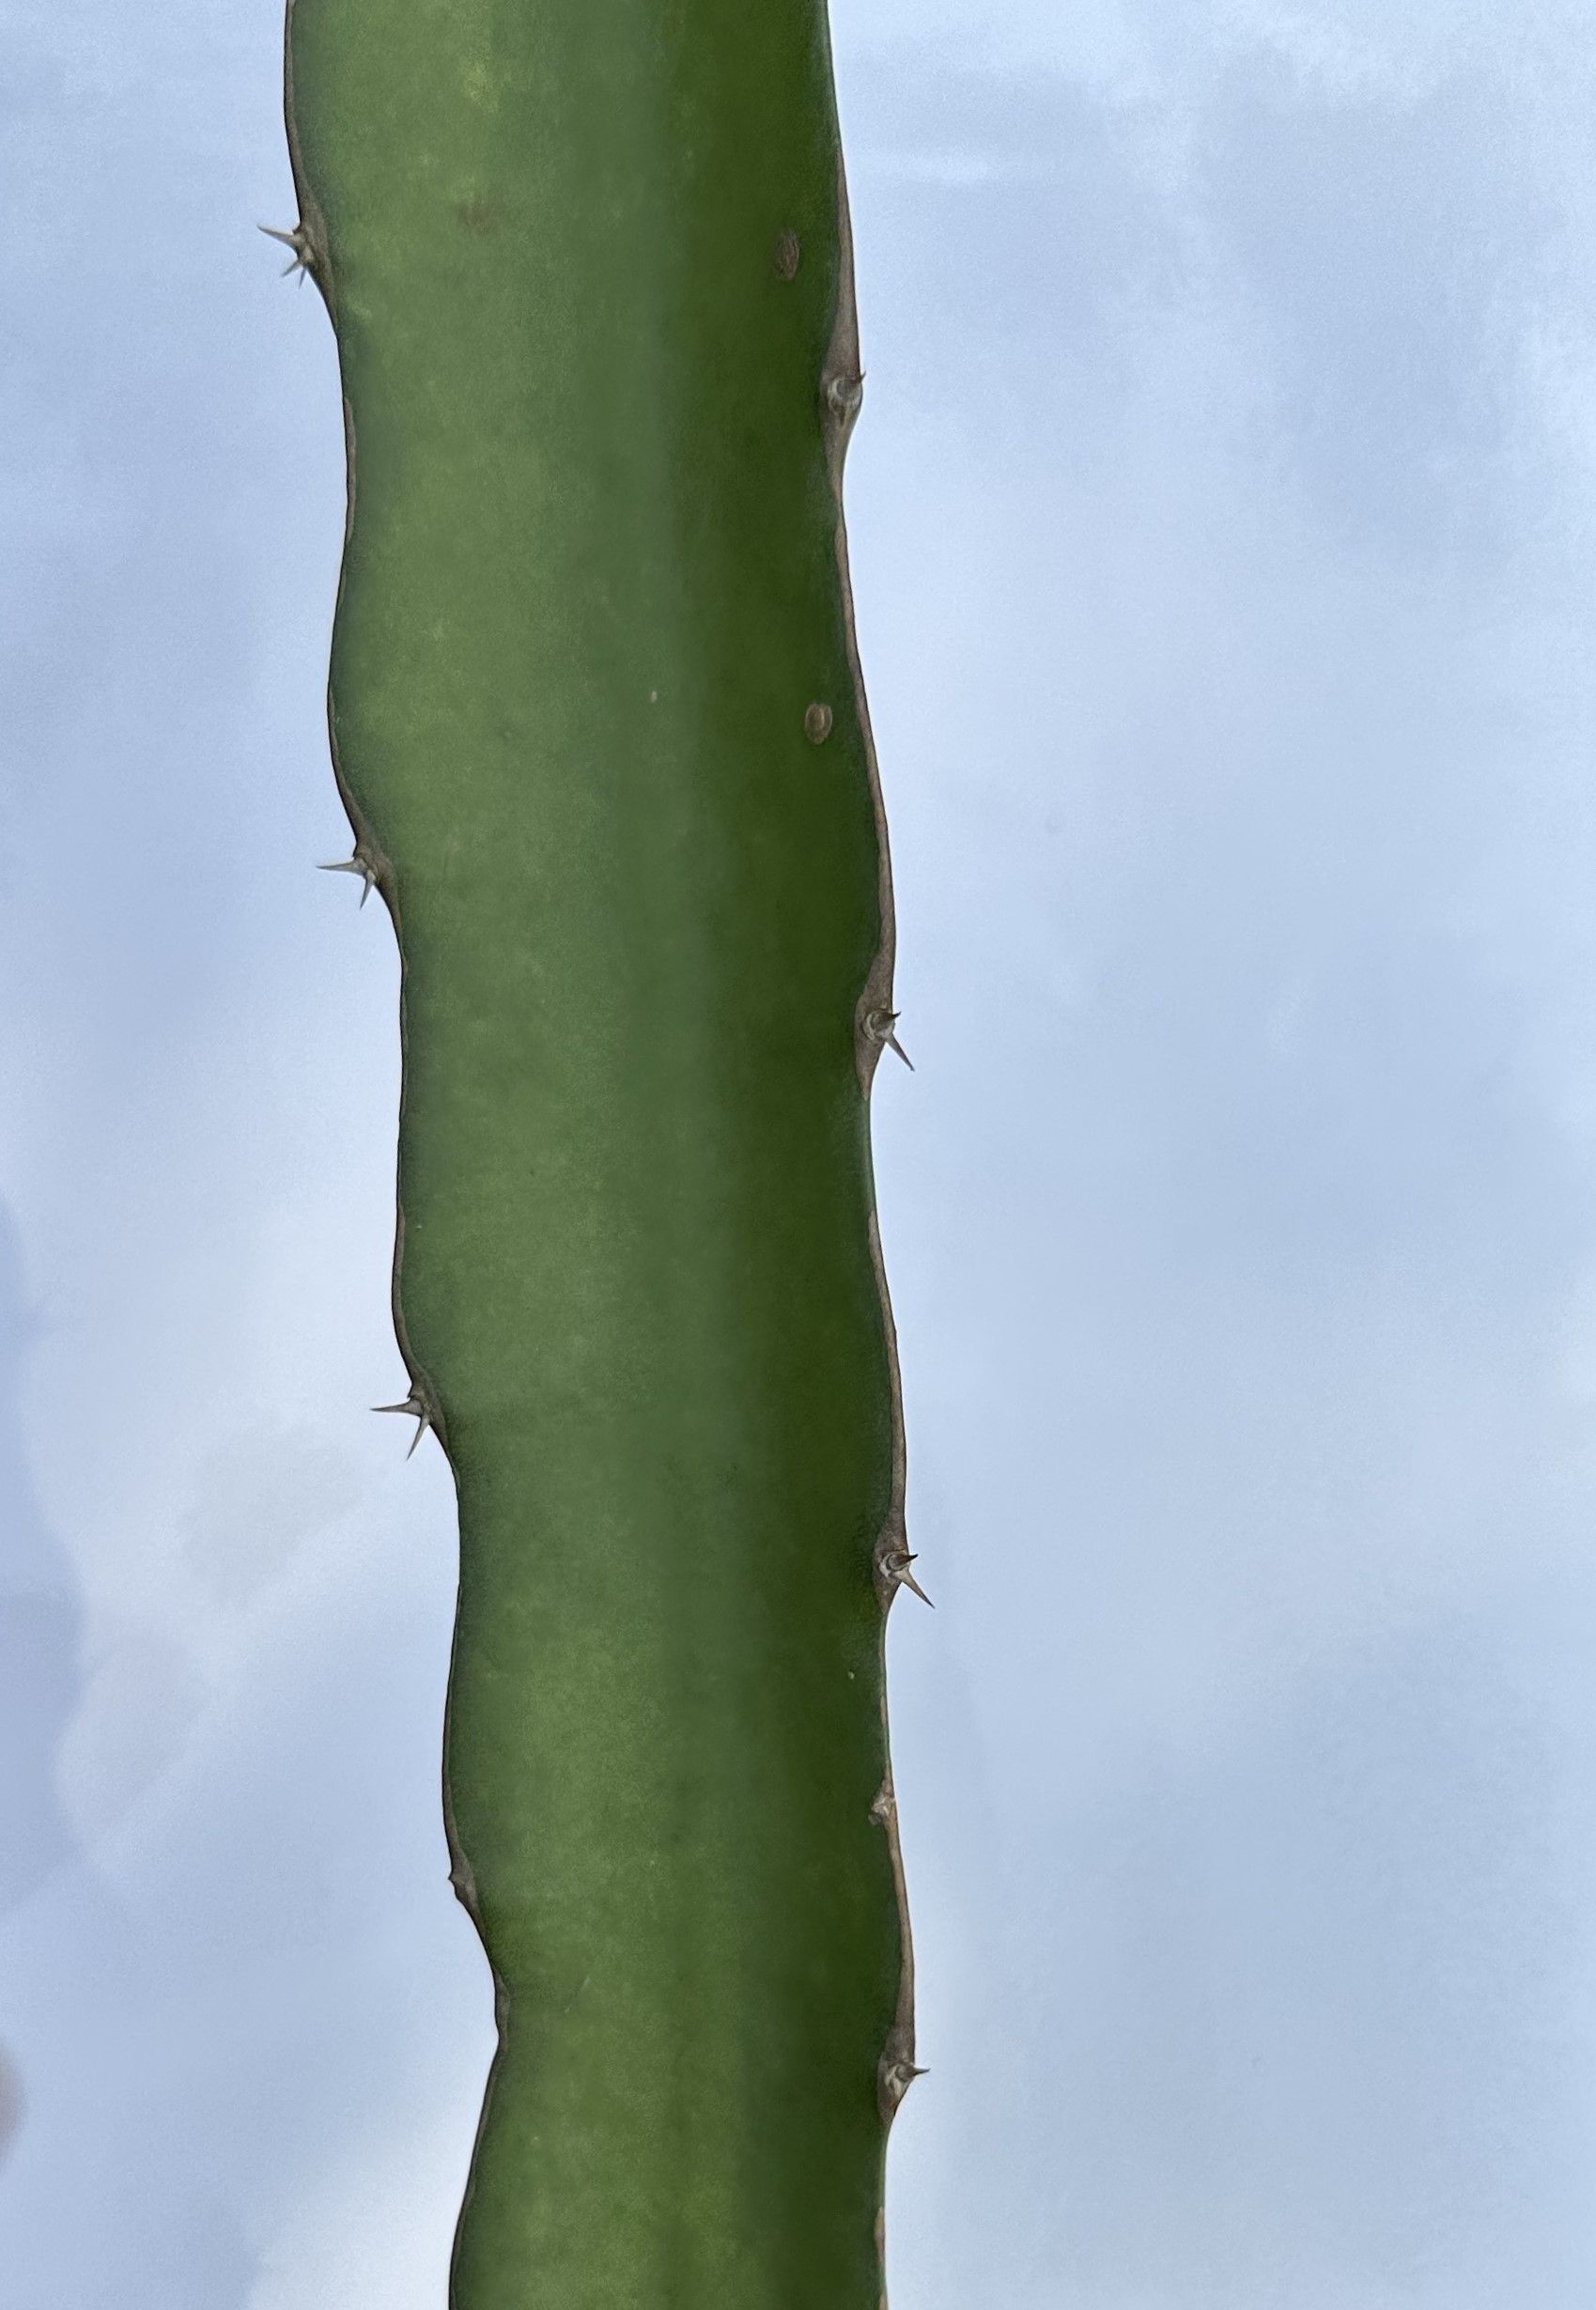
Label: Good leaf